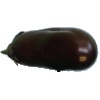
Label: eggplant